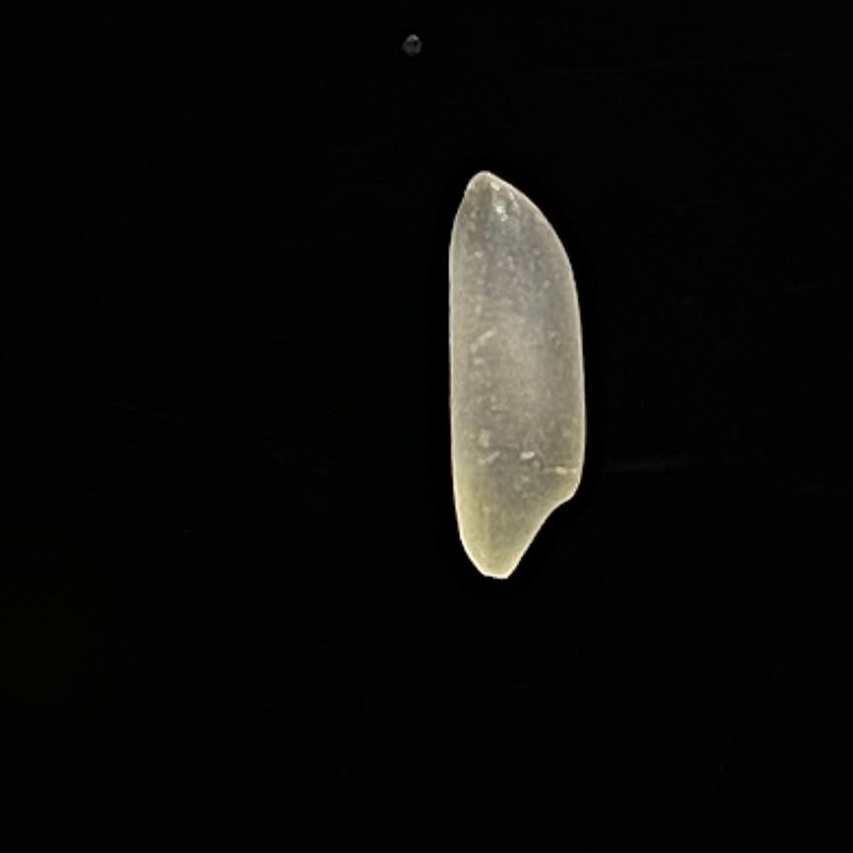
Rice variety: Shampakatari